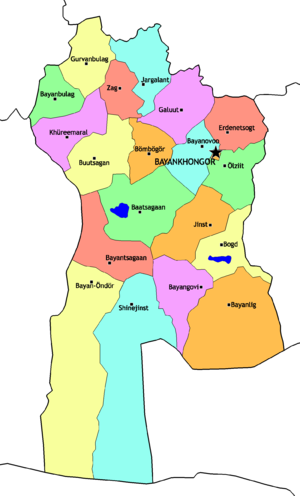
Un sum ou soum est une division administrative de deuxième niveau en Mongolie, après l'aïmag. Ce type de subdivision semble avoir été formalisé sous le régime des ligues et bannières de la Dynastie Qing, des Mandchous qui contrôlaient la Chine incluant la Mongolie et Touva. En Mongolie-Intérieure, on utilise les translittérations Soum ou sumu.
L'aïmag de Bayankhongor est une des 21 provinces de Mongolie. Elle est située au sud du pays. Sa capitale est Bayankhongor.